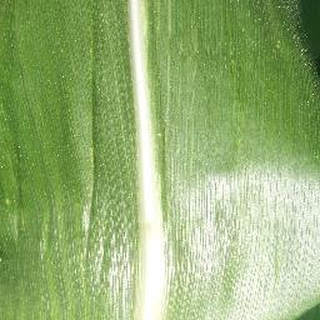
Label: healthy_corn